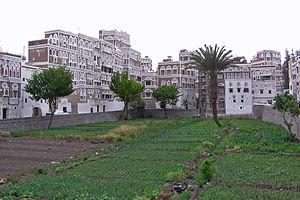
Potager au centre de la vieille ville de Sana'a - Yémen